Mining

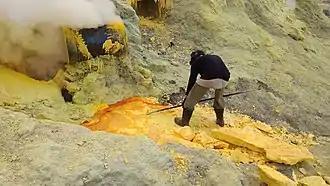
Mining of sulfur from a deposit at the edge of Ijen's crater lake, Indonesia

Mining is the extraction of valuable geological materials and minerals from the surface of the Earth. Mining is required to obtain most materials that cannot be grown through agricultural processes, or feasibly created artificially in a laboratory or factory. Ores recovered by mining include metals, coal, oil shale, gemstones, limestone, chalk, dimension stone, rock salt, potash, gravel, and clay. The ore must be a rock or mineral that contains valuable constituent, can be extracted or mined and sold for profit. Mining in a wider sense includes extraction of any non-renewable resource such as petroleum, natural gas, or even water.